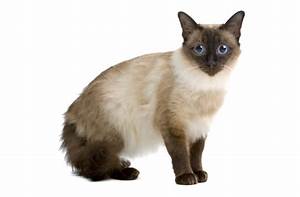
Label: gatto